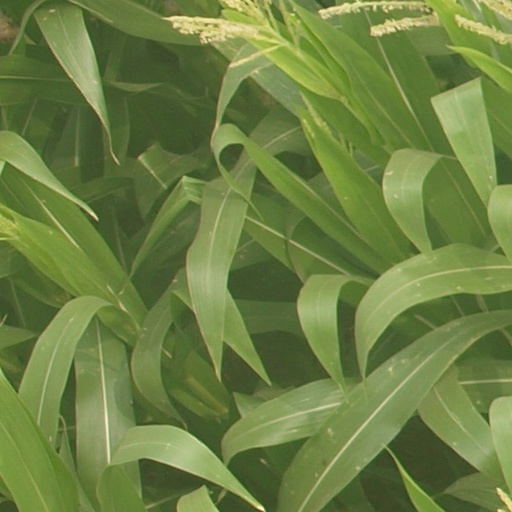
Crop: maize; corn